Chopda

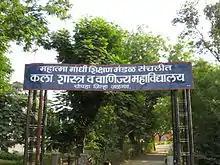
Dadasaheb Dr. suresh G. Patil College, Chopda

Chopda or Chopra is a city and municipal council in the Jalgaon district in the state of Maharashtra, India.